Croatian national costume

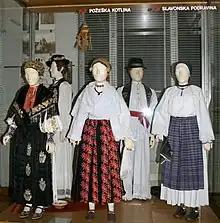
Podravina style dress

Both Slavonia and Baranya are located in the east, and are associated with the Pannonian style of dress and the Šokci. In Slavonia, the costumes tend to be very elaborate, with floral designs and clothing with silk or wool, fancy embroidery, decorative silk ribbons and bows, lace work, gold or silver jewelry, corals, amber necklaces and pearls for the women. The colors of the dresses tend to be bright and numerous, with colors ranging from gold, red, blue, white, and black all in one costume. The top shirt, or "odnjica", of the costume has fringed-wing sleeves, which is generally associated with the Pannonian style.